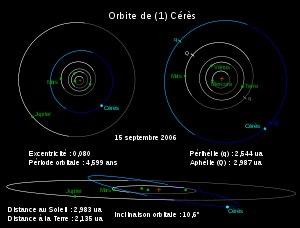
Cérès, officiellement désignée par (1) Cérès, est la plus petite planète naine reconnue du Système solaire ainsi que le plus gros astéroïde de la ceinture principale ; c'est d'ailleurs la seule planète naine située dans la ceinture d'astéroïdes. Elle fut découverte le 1ᵉʳ janvier 1801 par Giuseppe Piazzi et porte le nom de la déesse romaine Cérès.